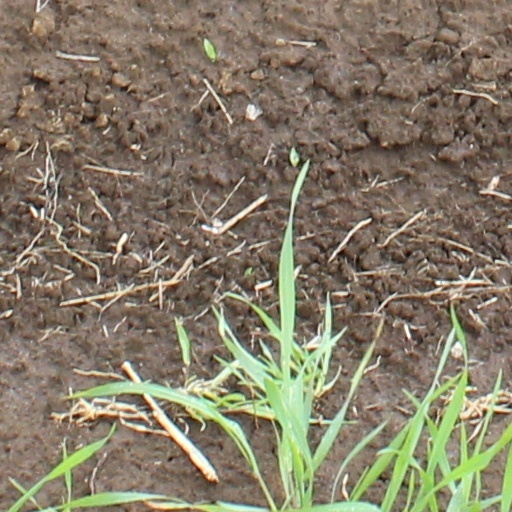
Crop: wheat